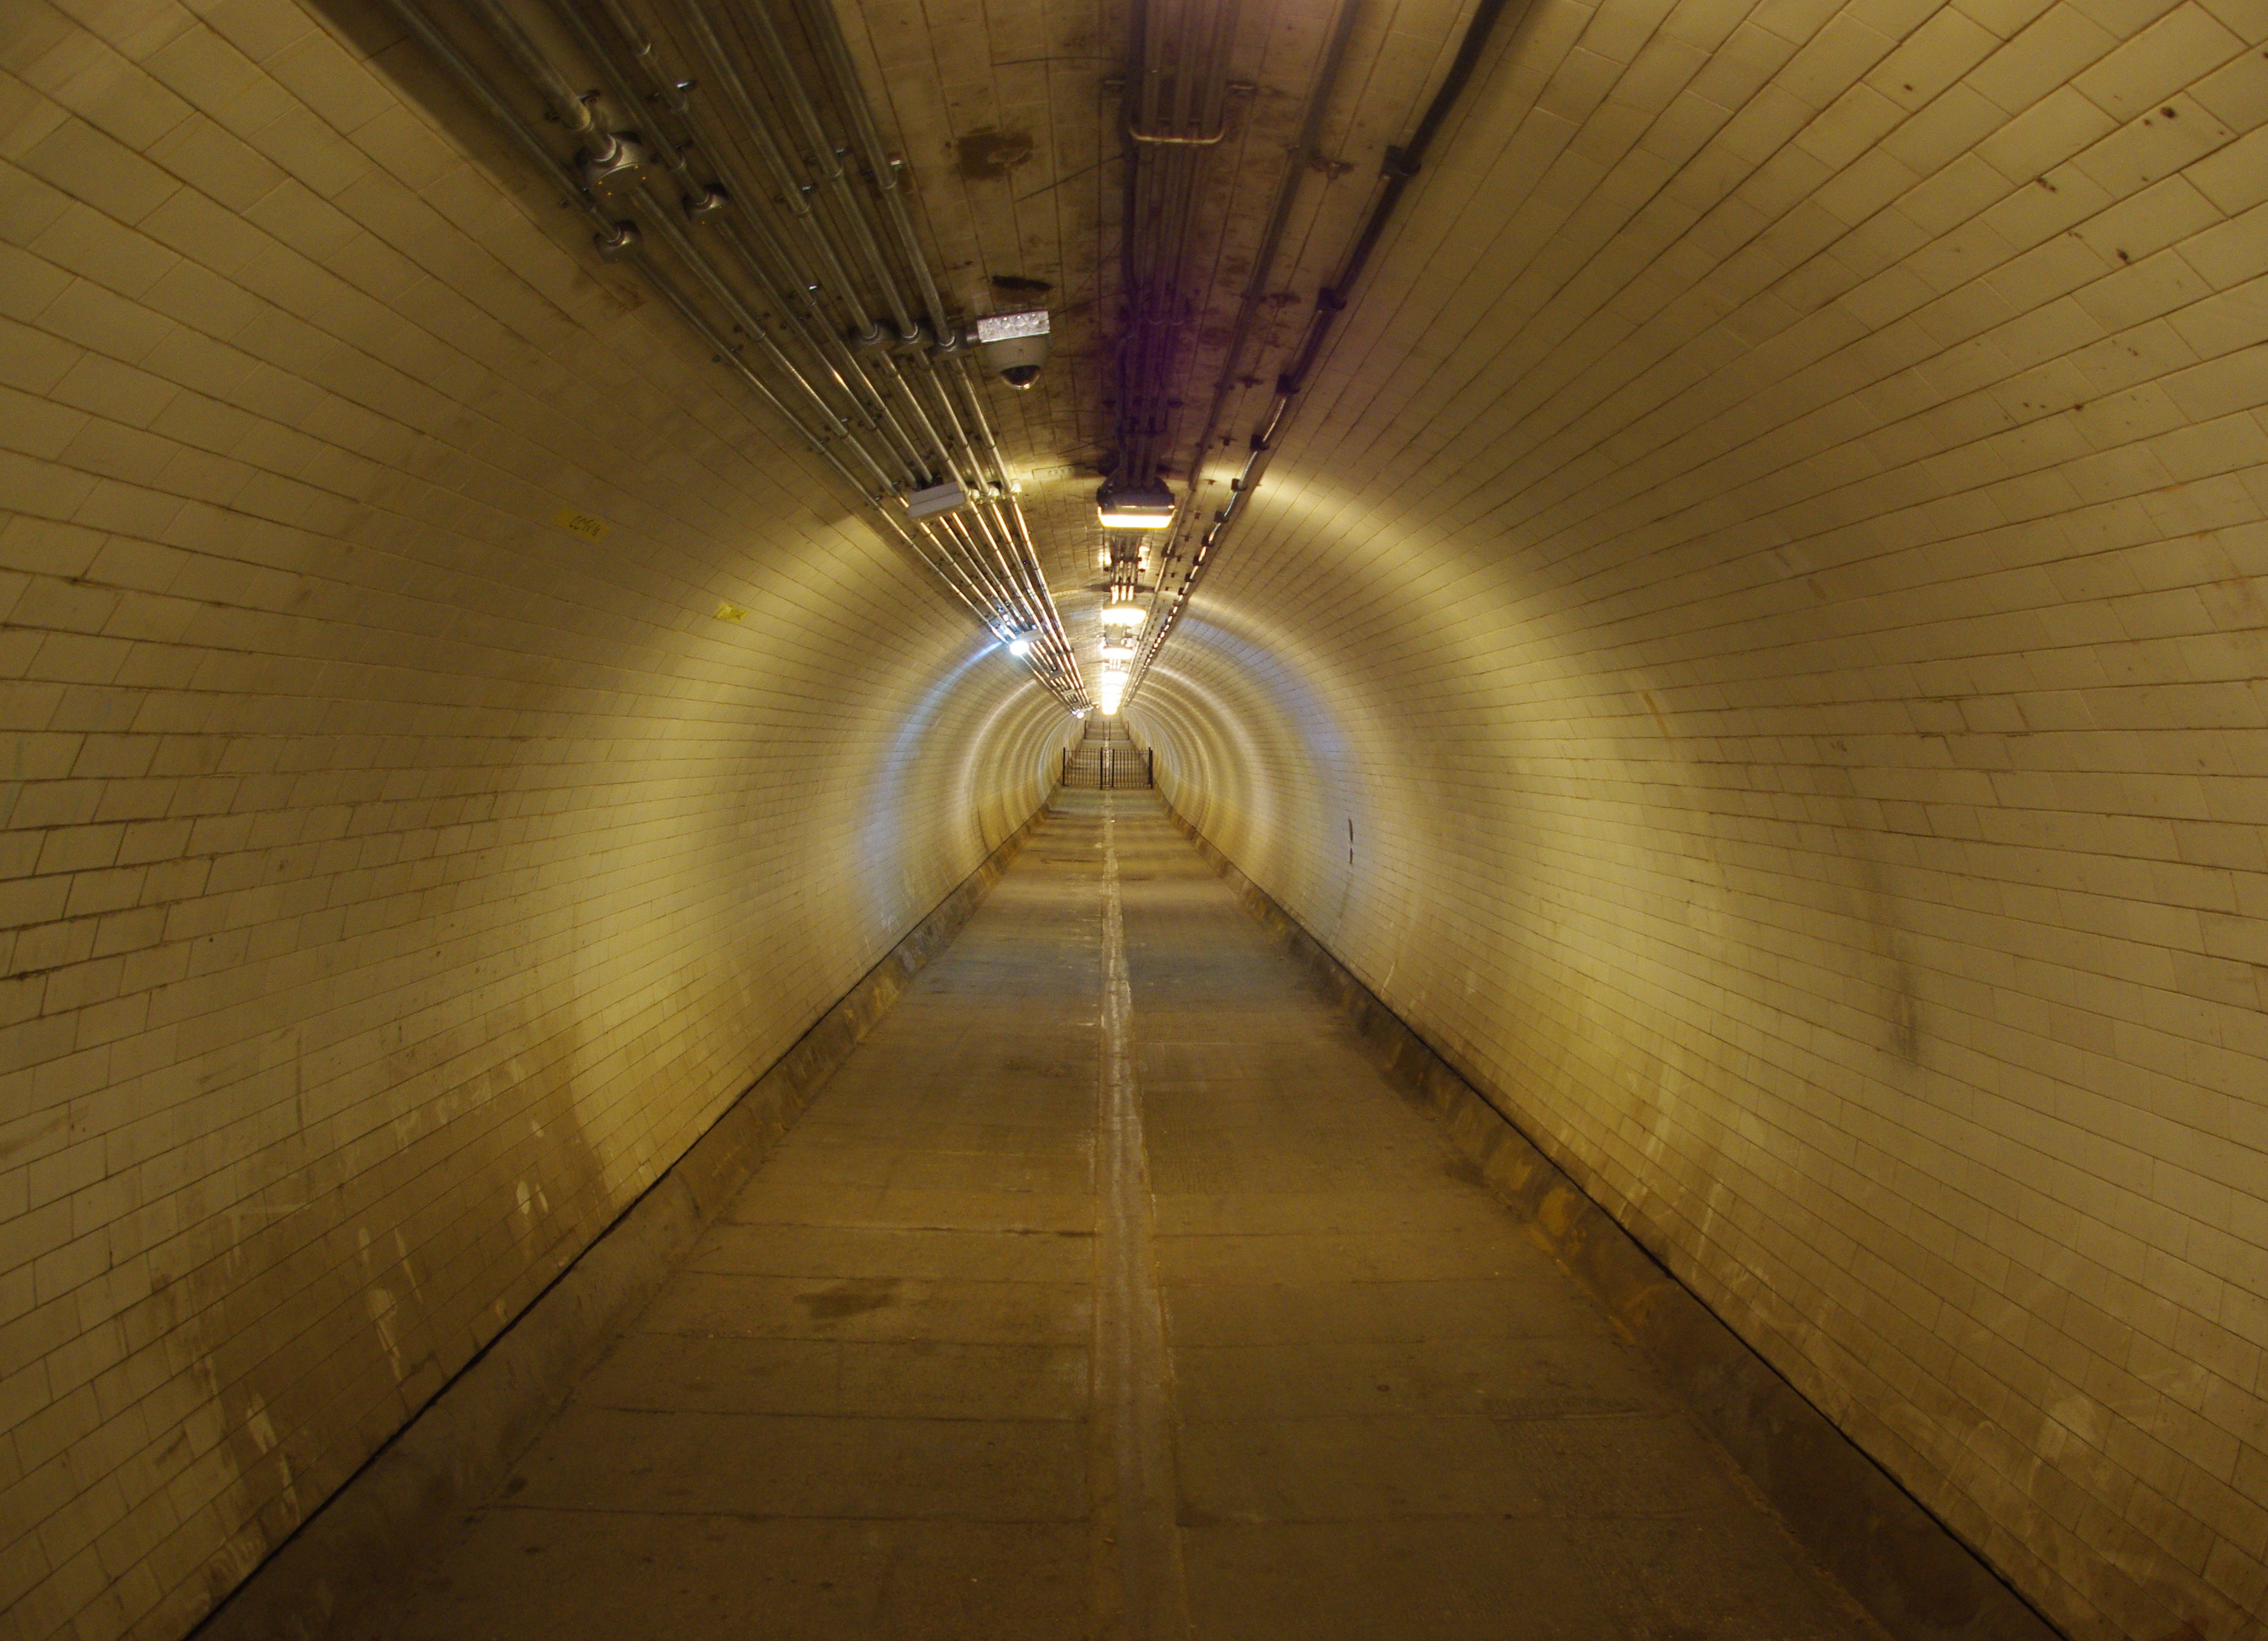
light, tunnel, subway, walk, line, hall, deserted, london, infrastructure, symmetry, underpass, thames, greenwich, footpath, echo